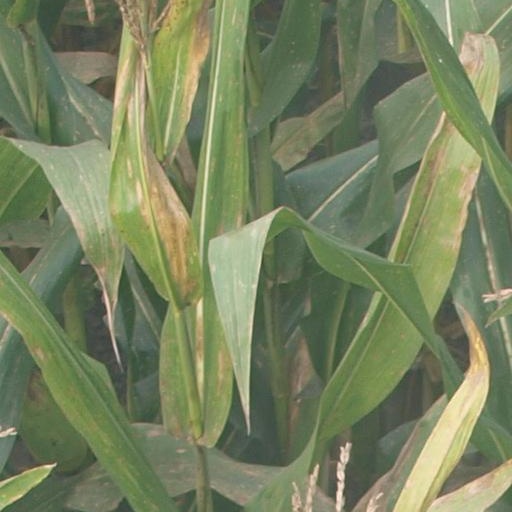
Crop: maize; corn